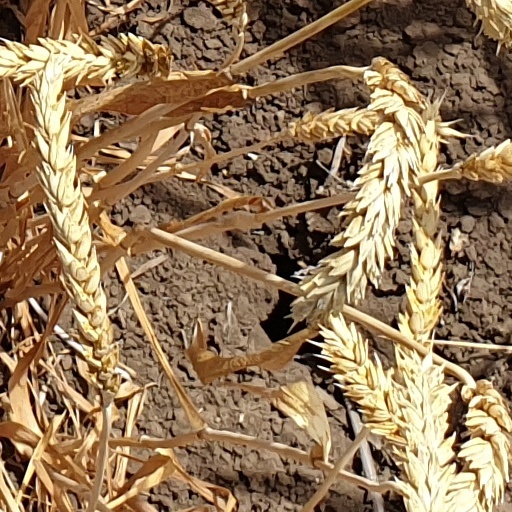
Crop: wheat